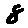
Label: 8